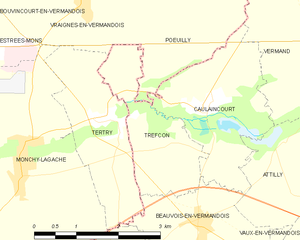
Carte des communes françaises: Trefcon